2016 African Nations Championship qualification

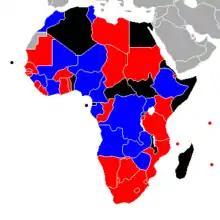
2016 CHAN Qualification

A total of 42 CAF member national teams entered the qualifying rounds, split into zones according to their regional affiliations.